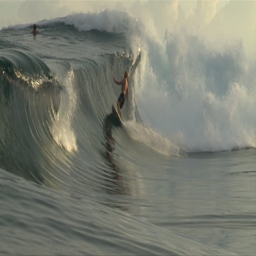
a surfer jumps out of a wave